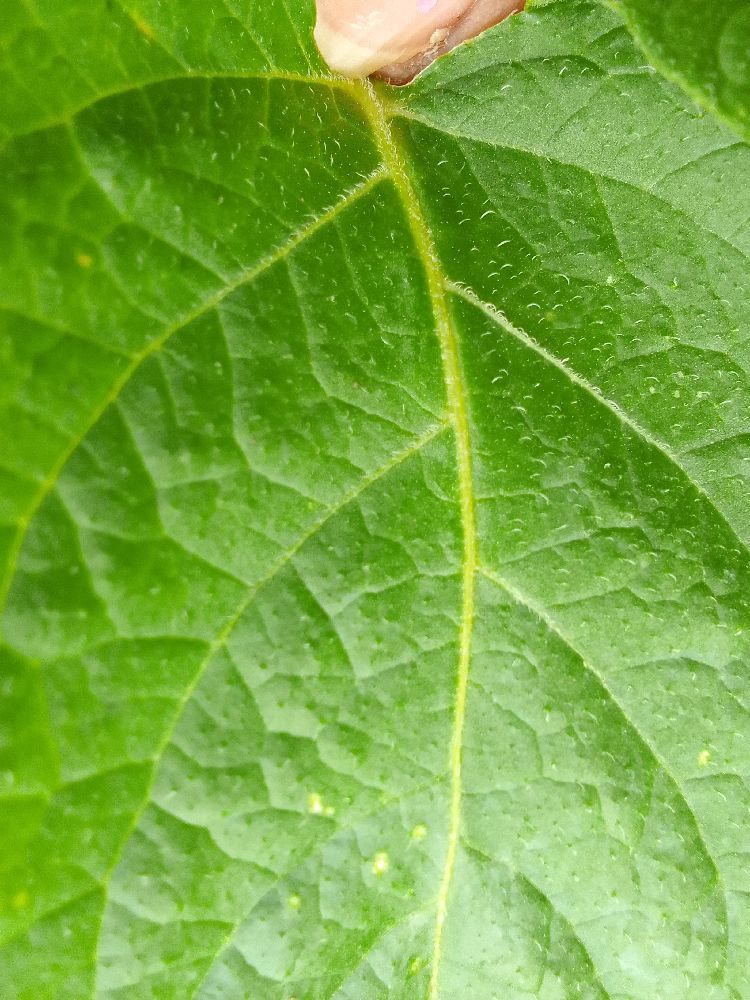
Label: Healthy